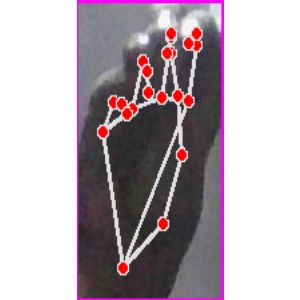
अक्षर: ङ